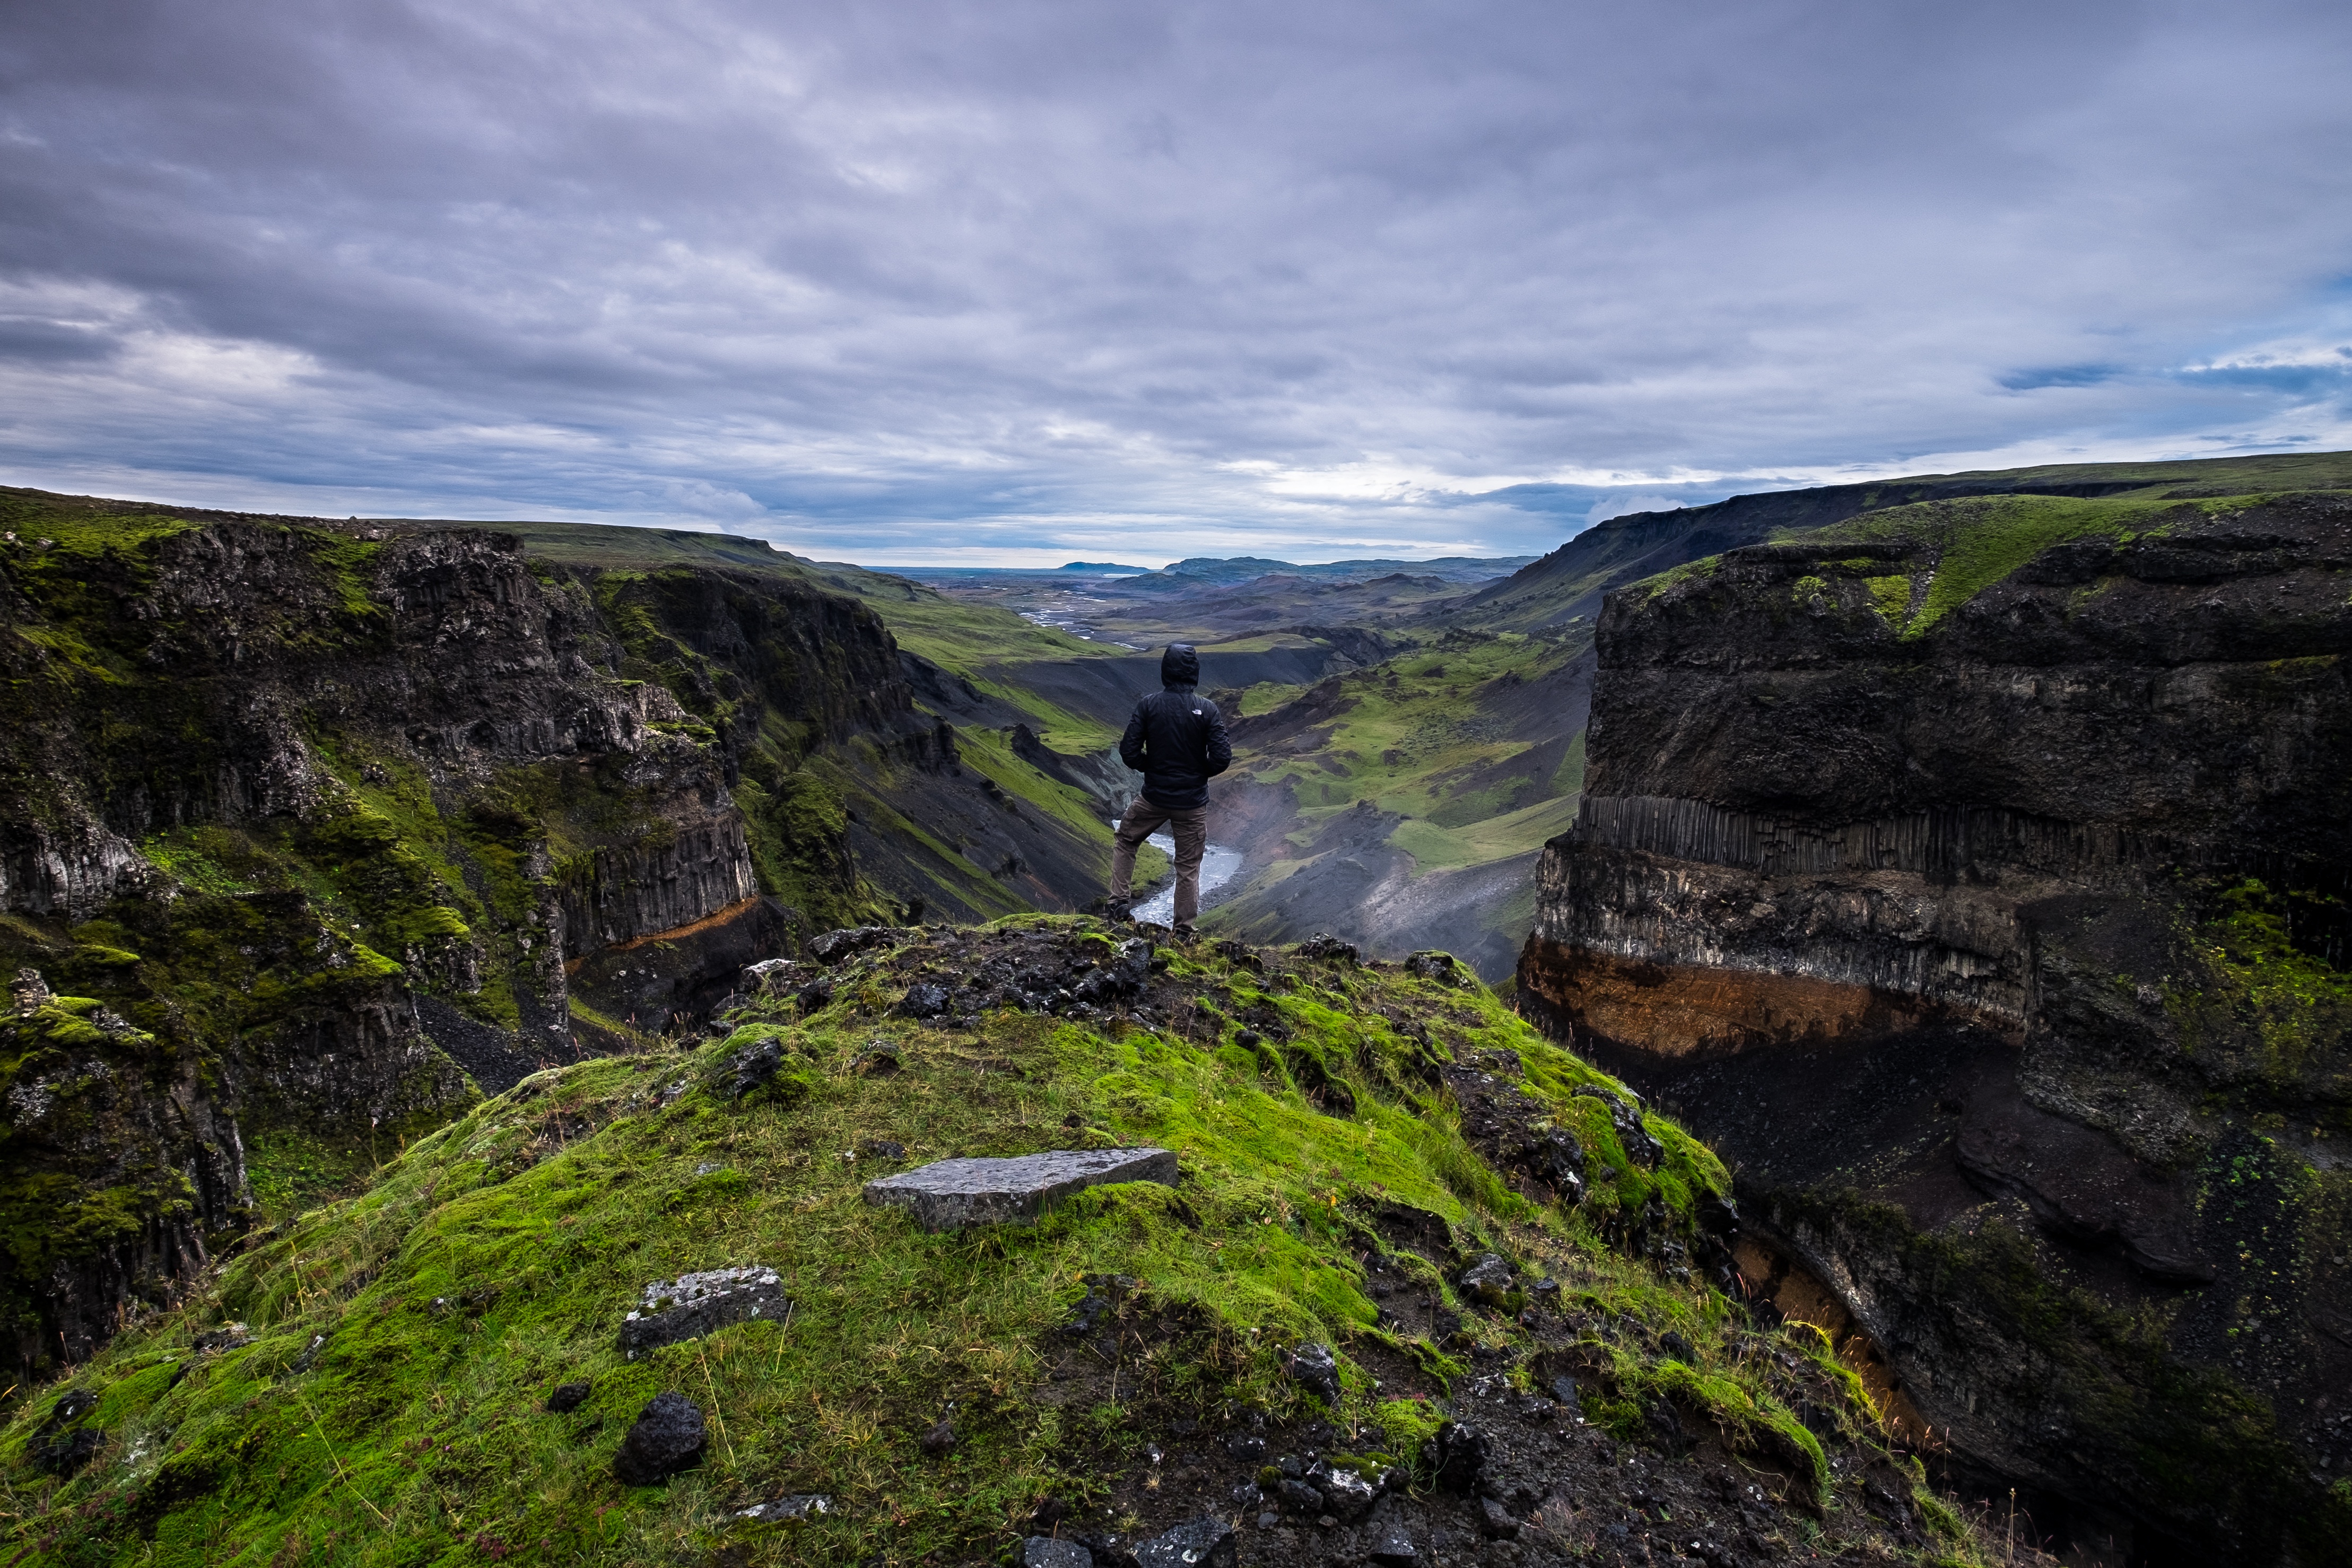
man, landscape, sea, coast, nature, rock, waterfall, wilderness, person, mountain, hill, mountain range, cliff, fjord, highland, terrain, national park, ridge, geology, back, plateau, fell, loch, water feature, landform, geographical feature